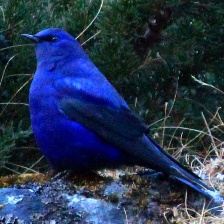
Species: GRANDALA
Scientific name: GRANDALA COELICOLOR